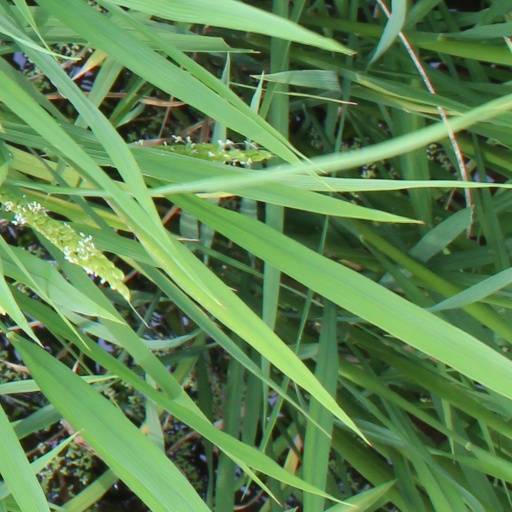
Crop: rice